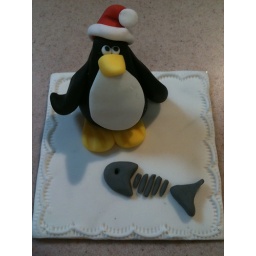
Handmade cake topper for Christmas for PME course running in Brennans in Cork